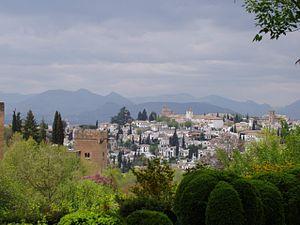
L'Albaicín ou Albayzín est un quartier bâti sur une colline de Grenade en Espagne, qui hébergeait le noyau primitif de la cité antique d’Elvira. Son aspect fait de maisons blanches et de rues étroites, peu propices à la circulation automobile, a peu changé depuis les temps mauresques.